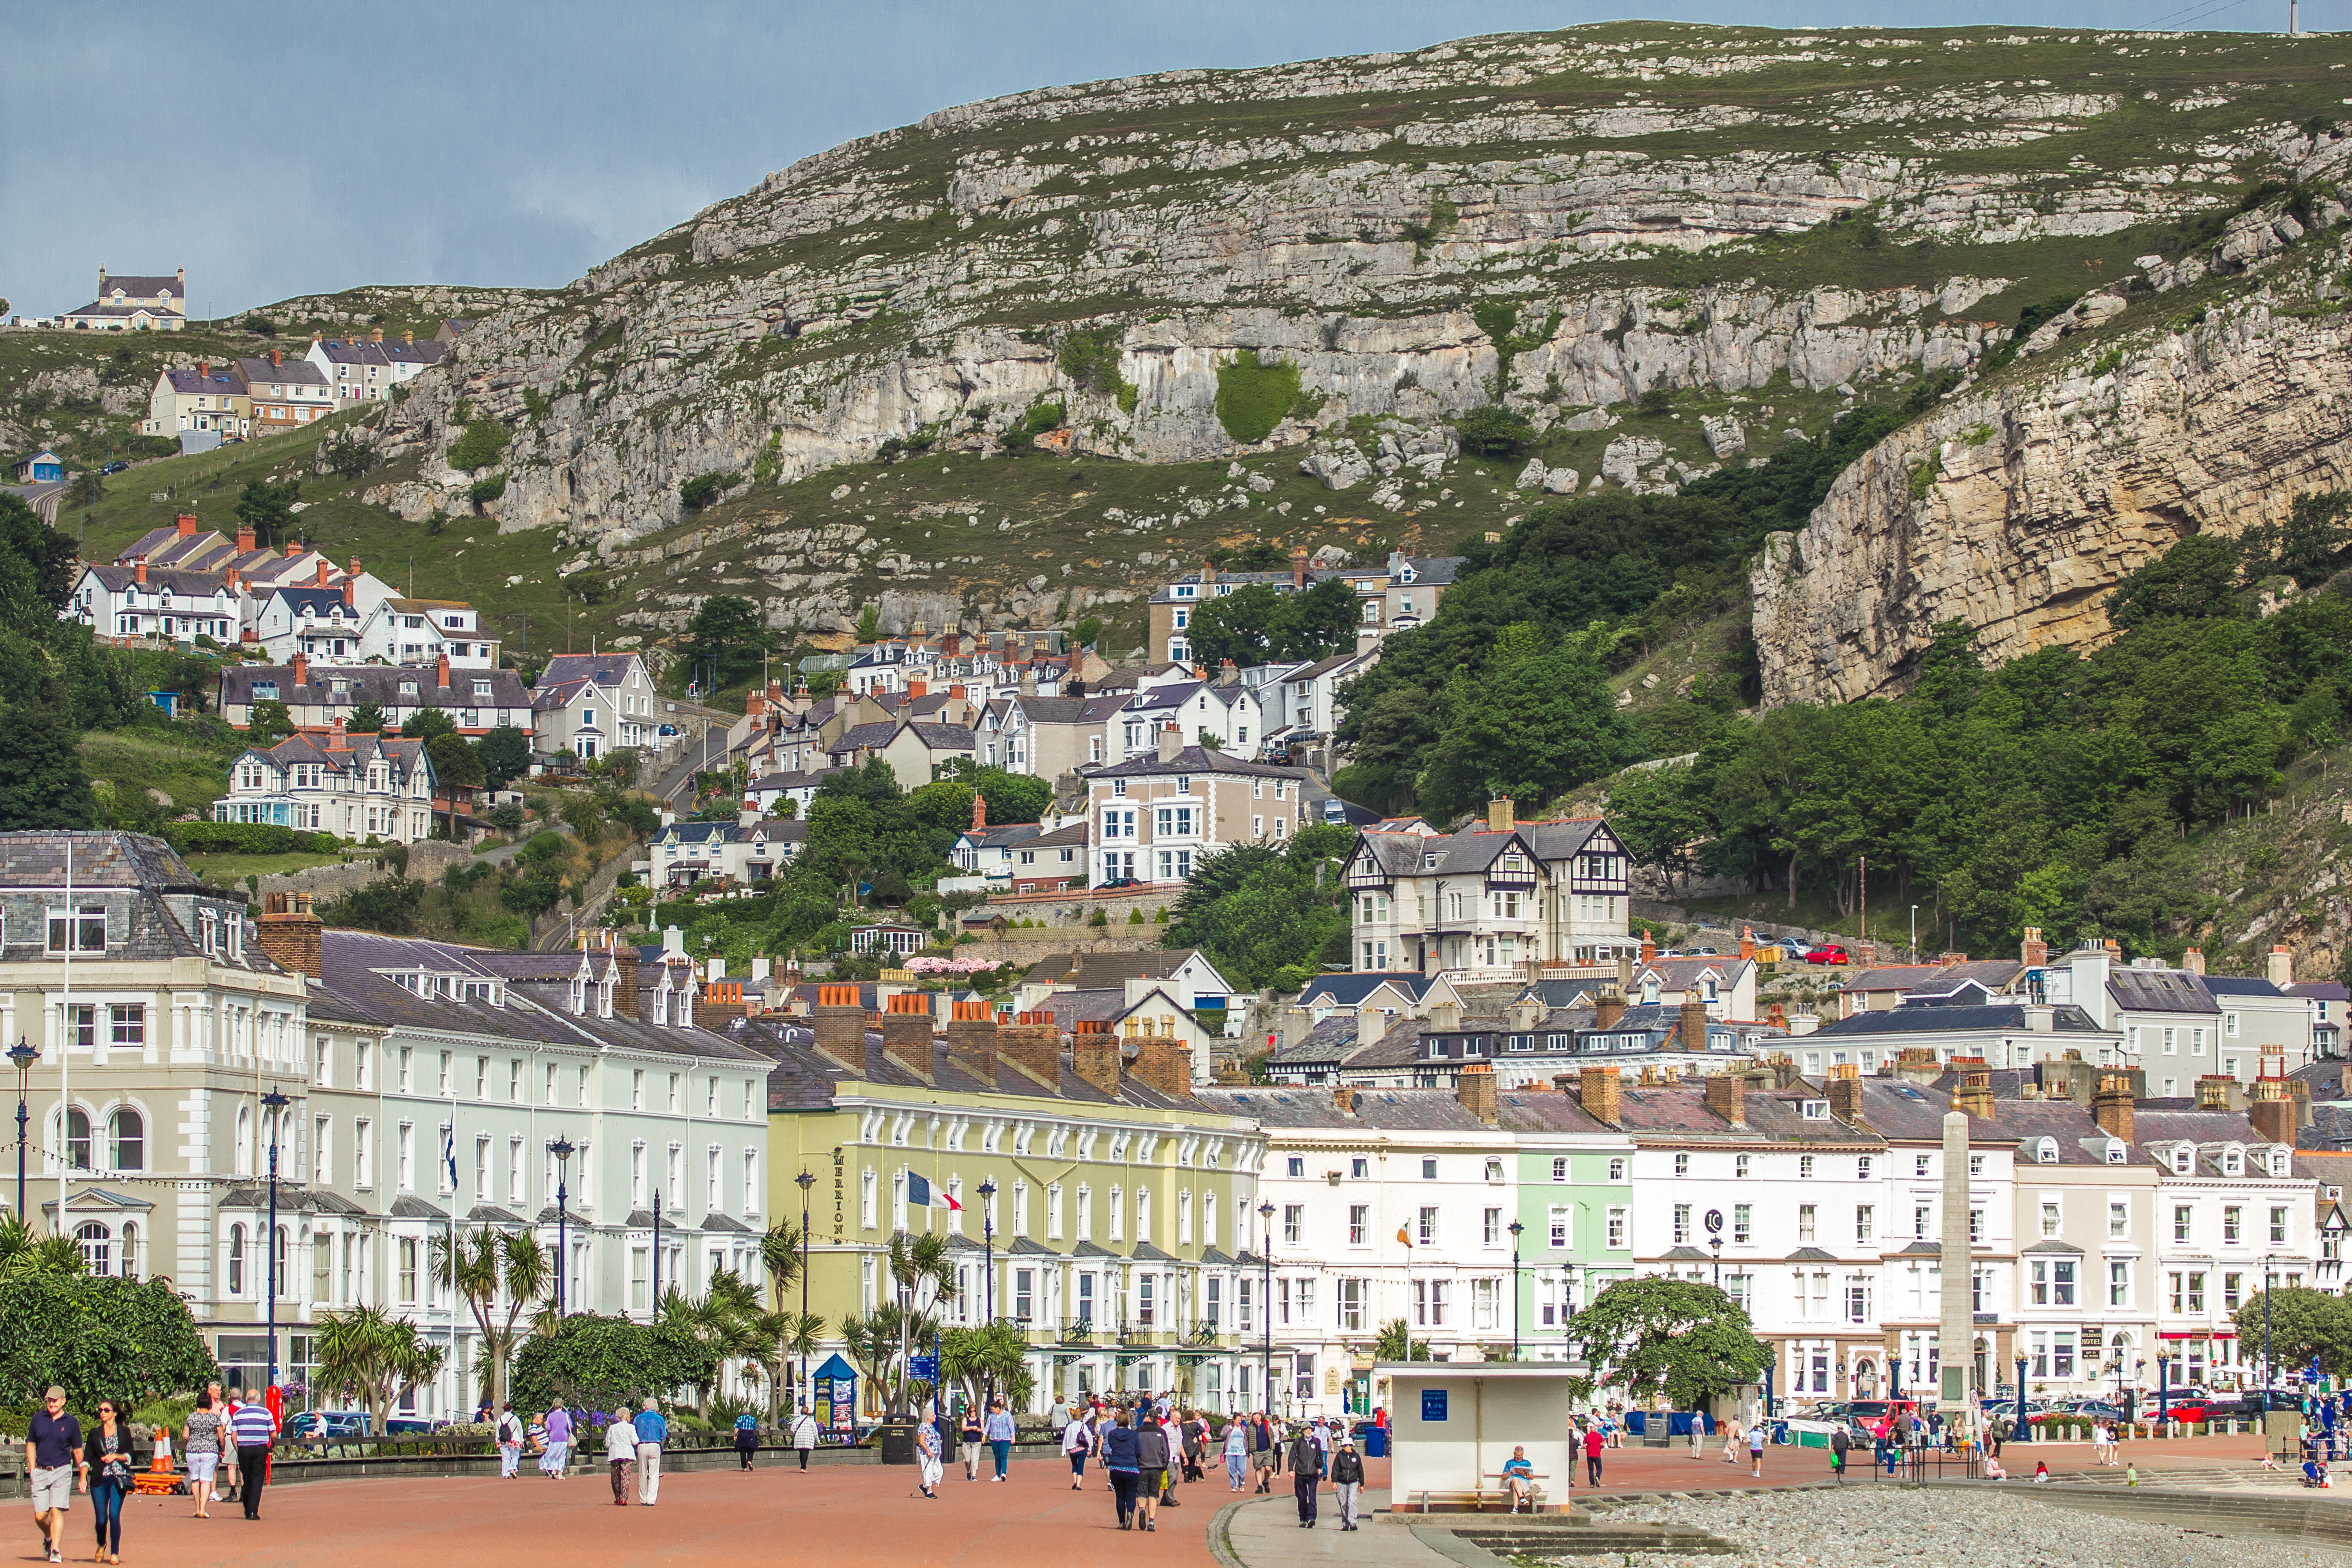
coast, town, city, vacation, village, tourism, rocks, llandudno, wales